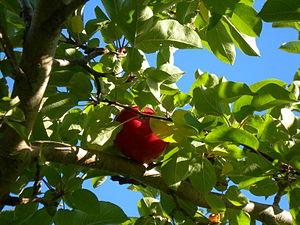
Pomme McIntosh, Québec
John McIntosh était un fermier canadien. Il a découvert la pomme McIntosh.